The Plug-In Drug

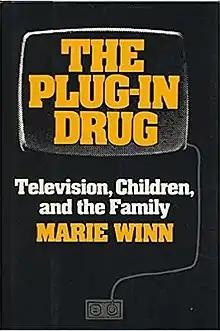
First edition

The Plug-In Drug: Television, Children, And The Family is a book of social criticism written by Marie Winn and published in 1977 by Viking Press. In it, Winn brought the communications medium of television under withering fire, accusing it of wielding an addictive influence on the very young.